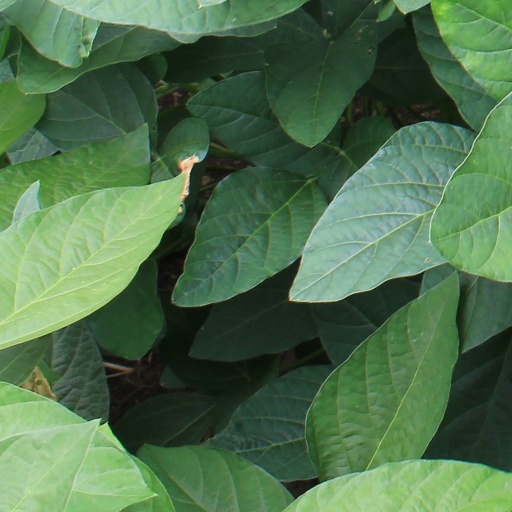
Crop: soybean